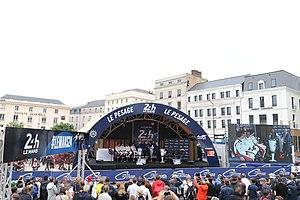
Les 24 Heures du Mans 2018 sont la 86ᵉ édition des 24 Heures du Mans et la 2ᵉ manche du calendrier du Championnat du monde d'endurance FIA 2018-2019 et ont eu lieu du 16 au 17 juin 2018. Le calendrier du championnat a la particularité d'accueillir deux éditions des 24 Heures du Mans, les éditions de 2018 et de 2019.